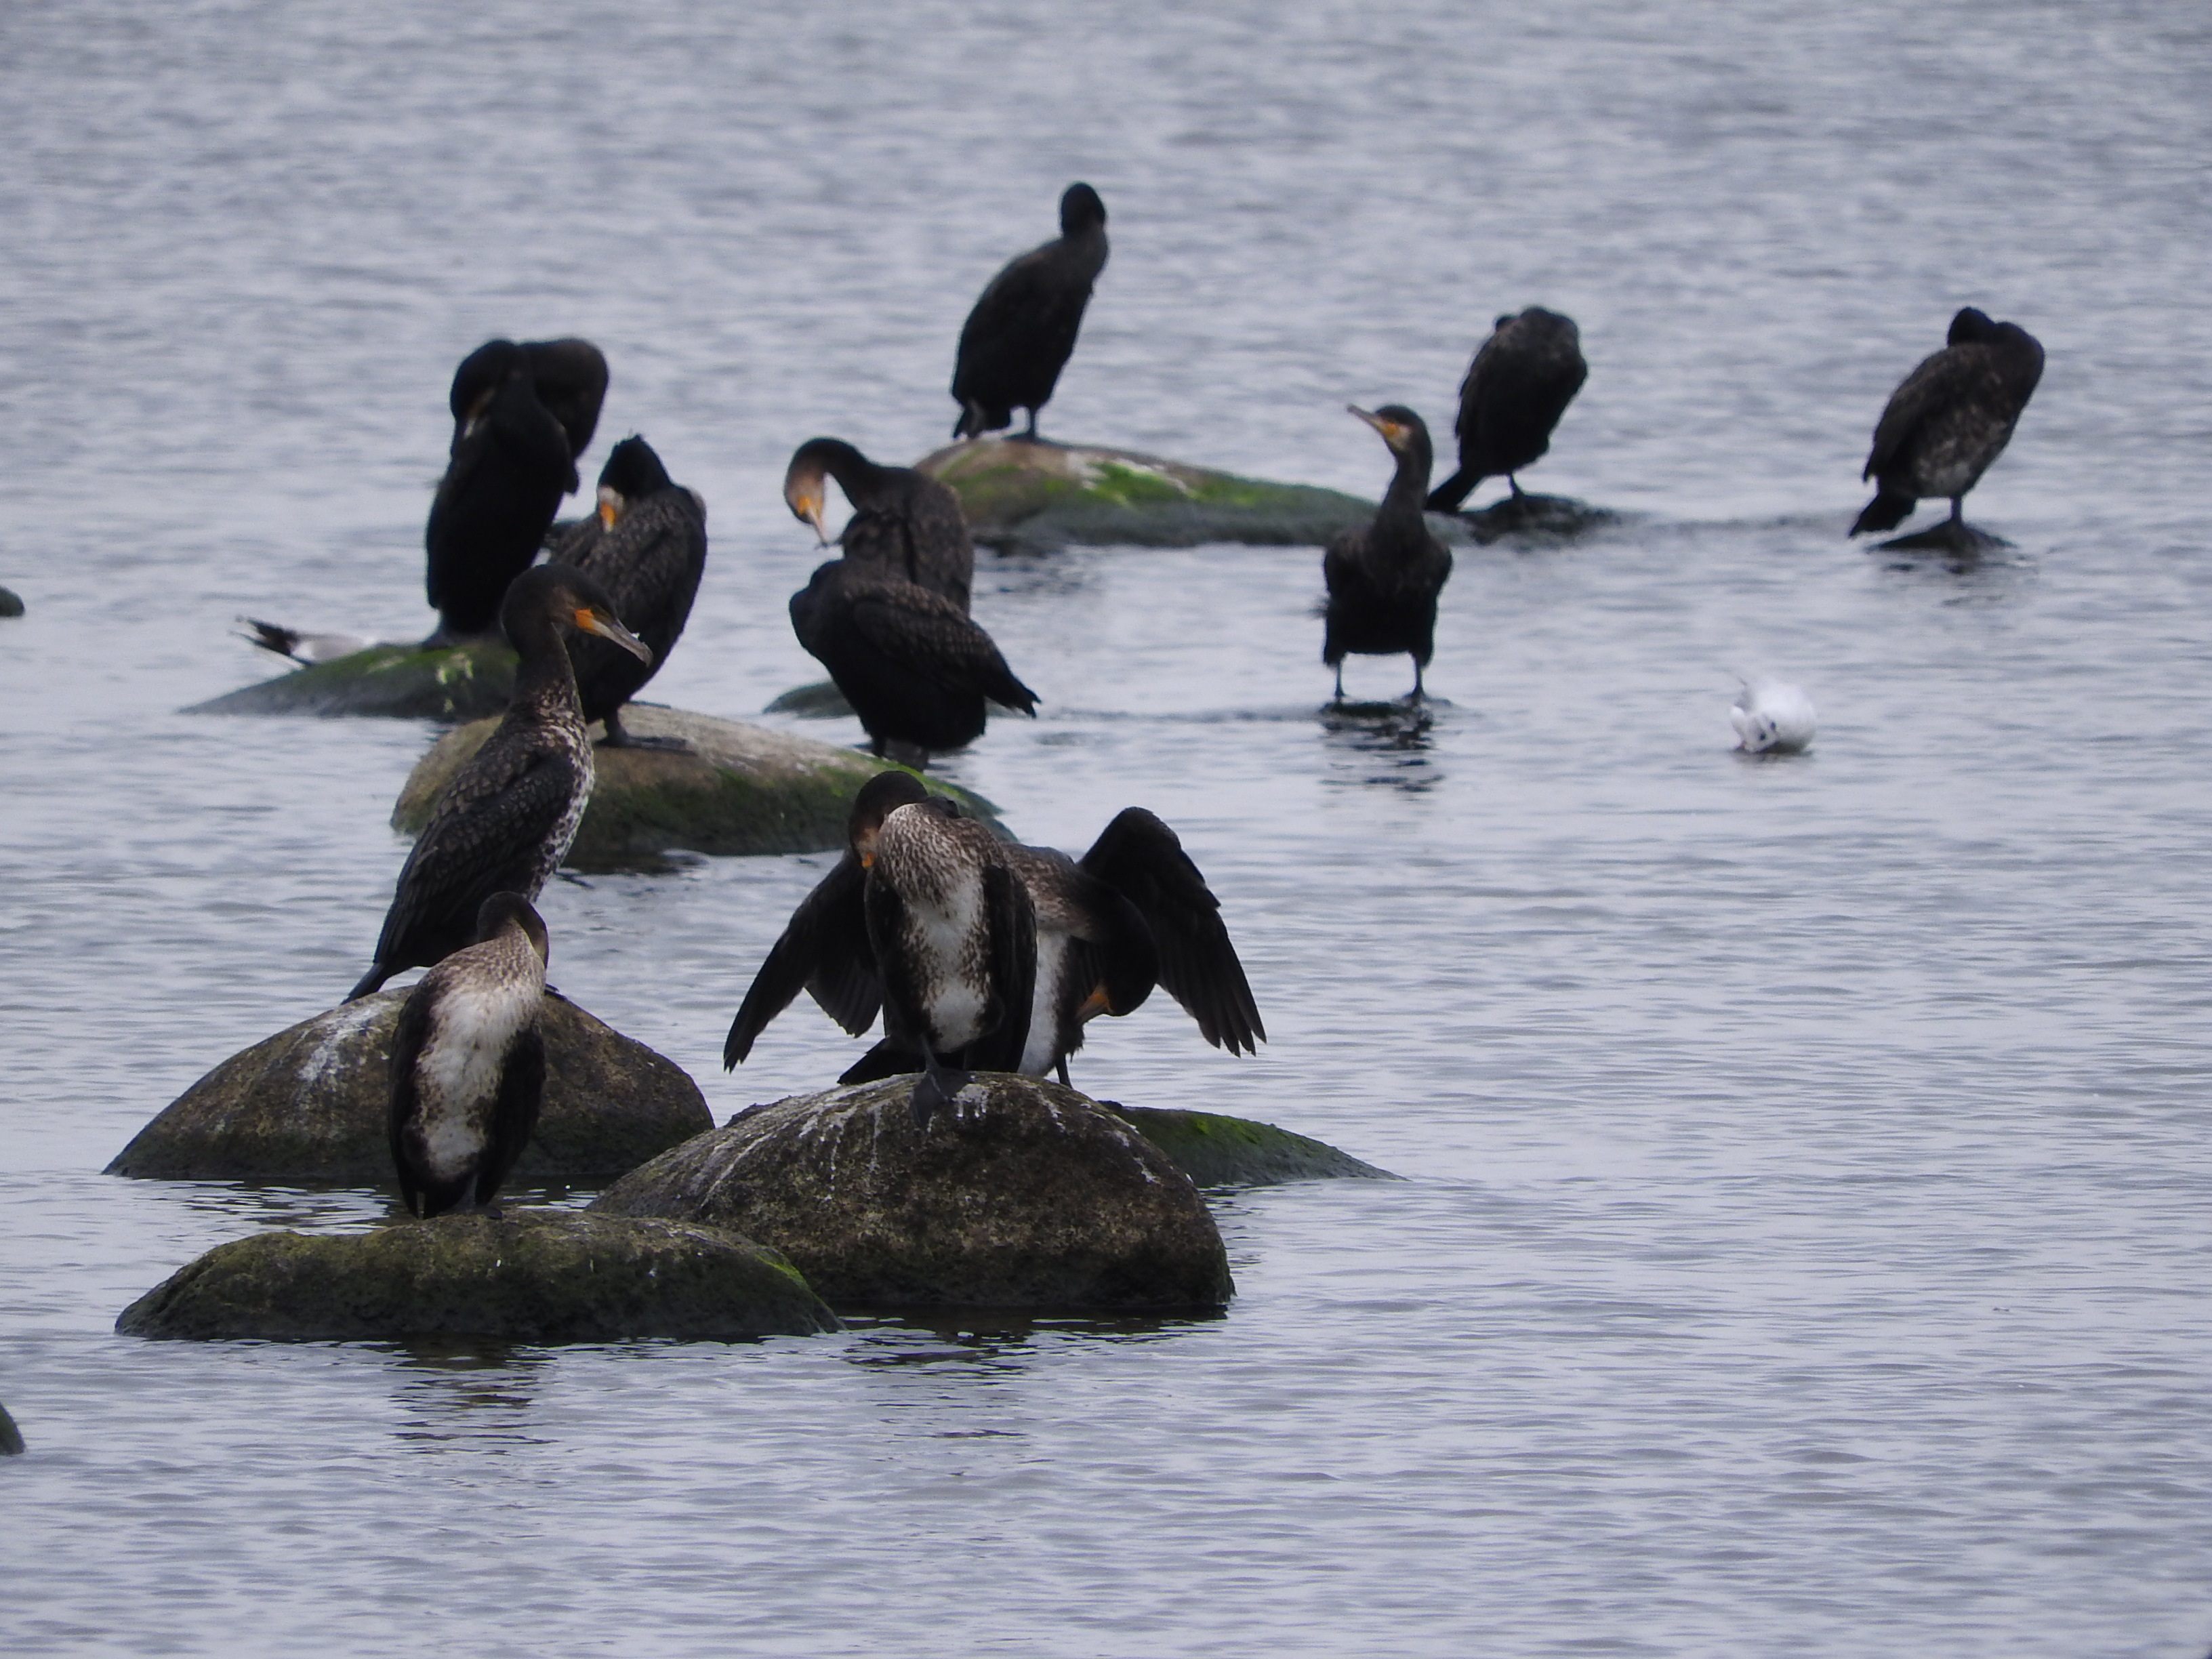
sea, coast, bird, wildlife, fauna, birds, wings, vertebrate, cormorant, water bird, phalacrocorax, covey